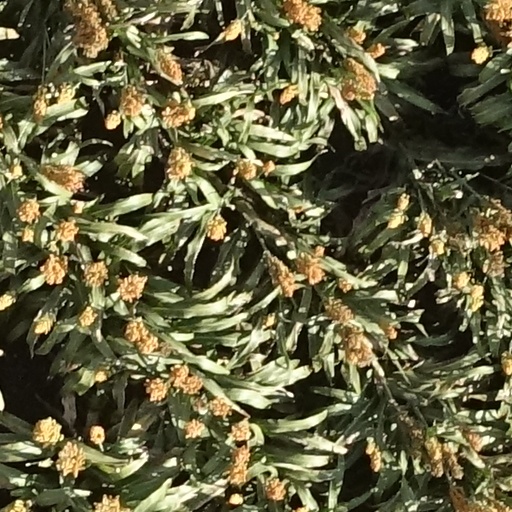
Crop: sorghum